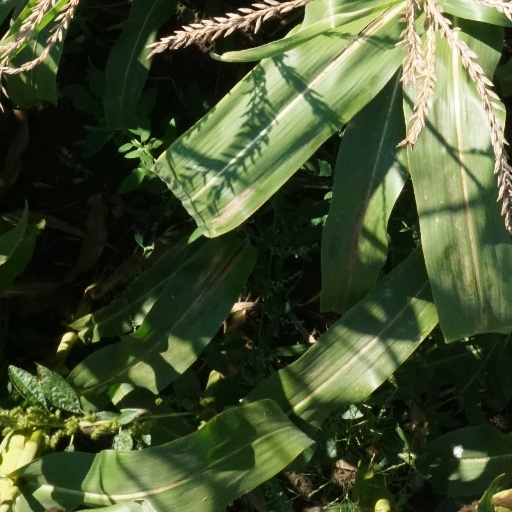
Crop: maize; corn